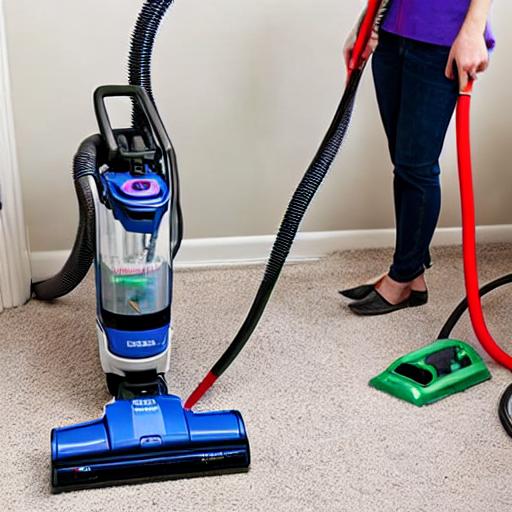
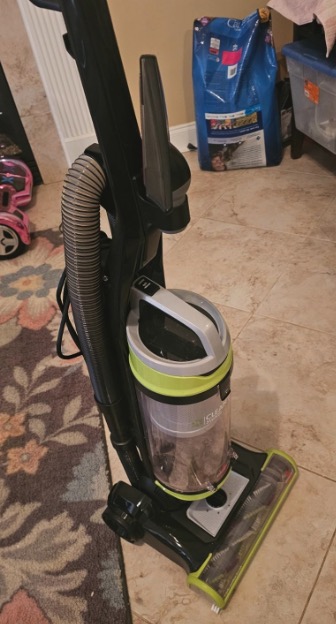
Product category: items_vacuum
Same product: no